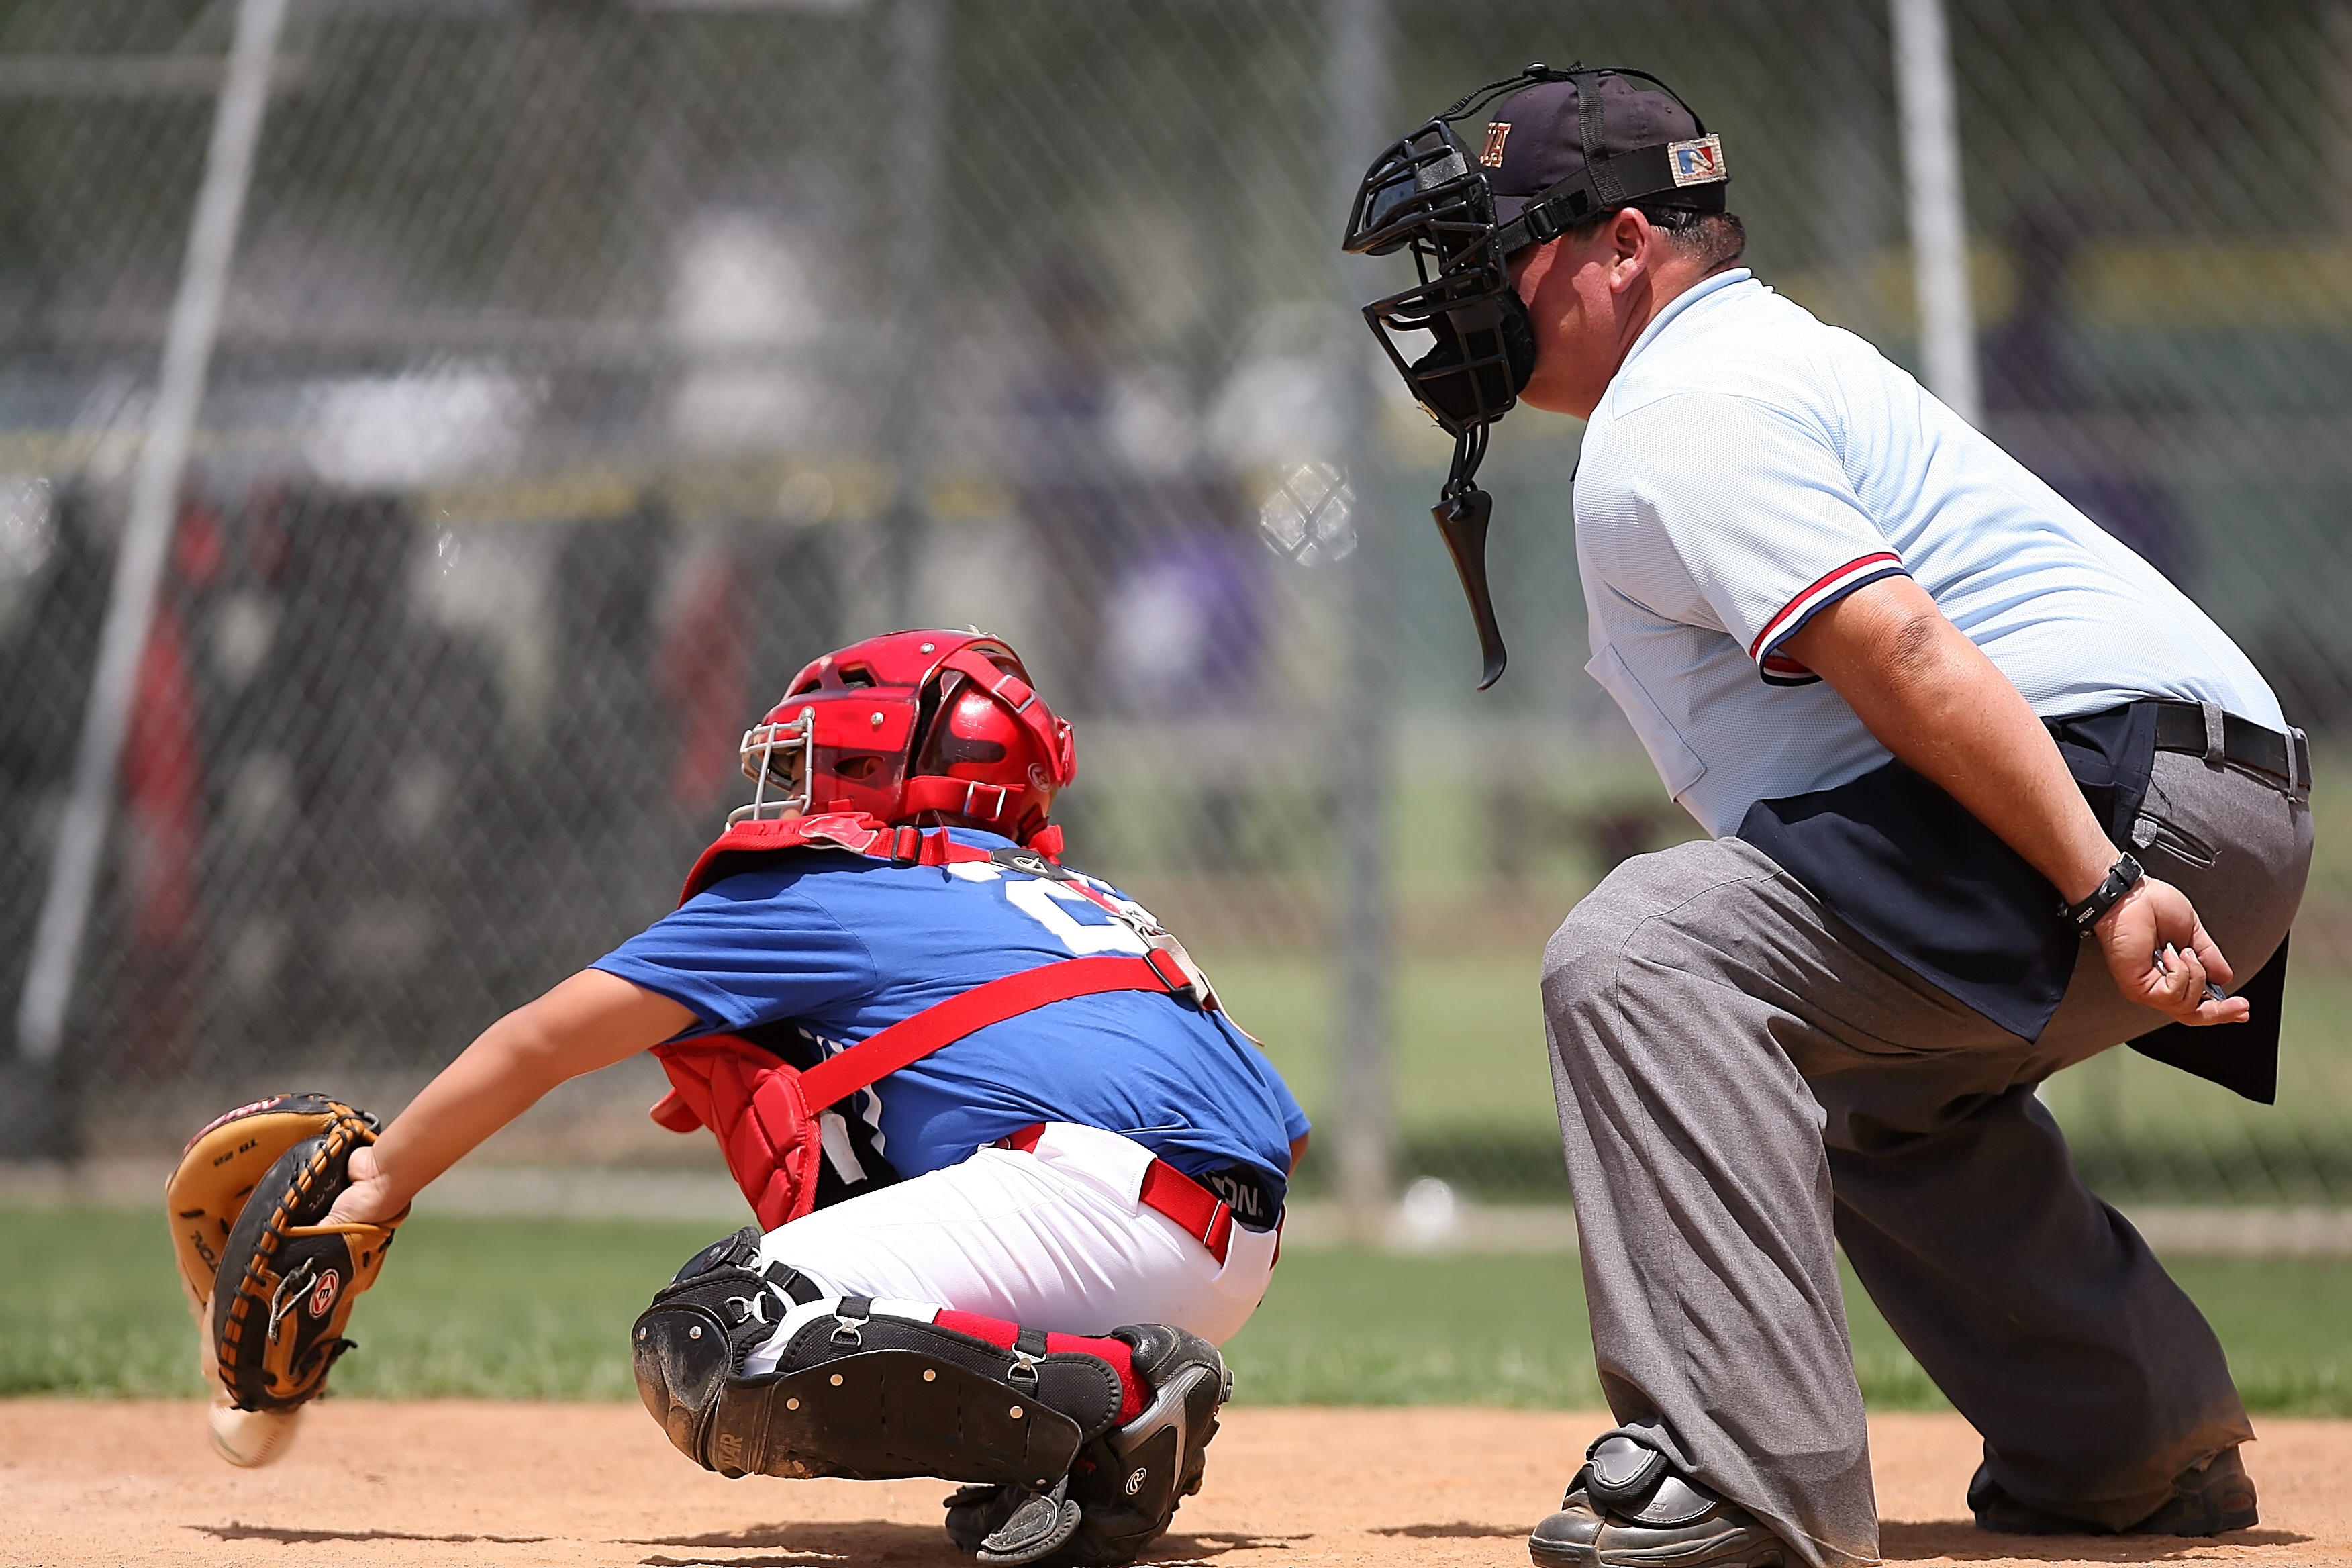
baseball, mitt, glove, sport, field, game, boy, home, summer, male, young, red, youth, athletic, action, plate, player, baseball field, pitch, umpire, competition, american, sports, pitcher, helmet, little, uniform, athlete, tournament, baseball player, catcher, softball, ball game, team sport, sports officials, infielder, baseball umpire, college baseball, bat and ball games, baseball positions, college softball